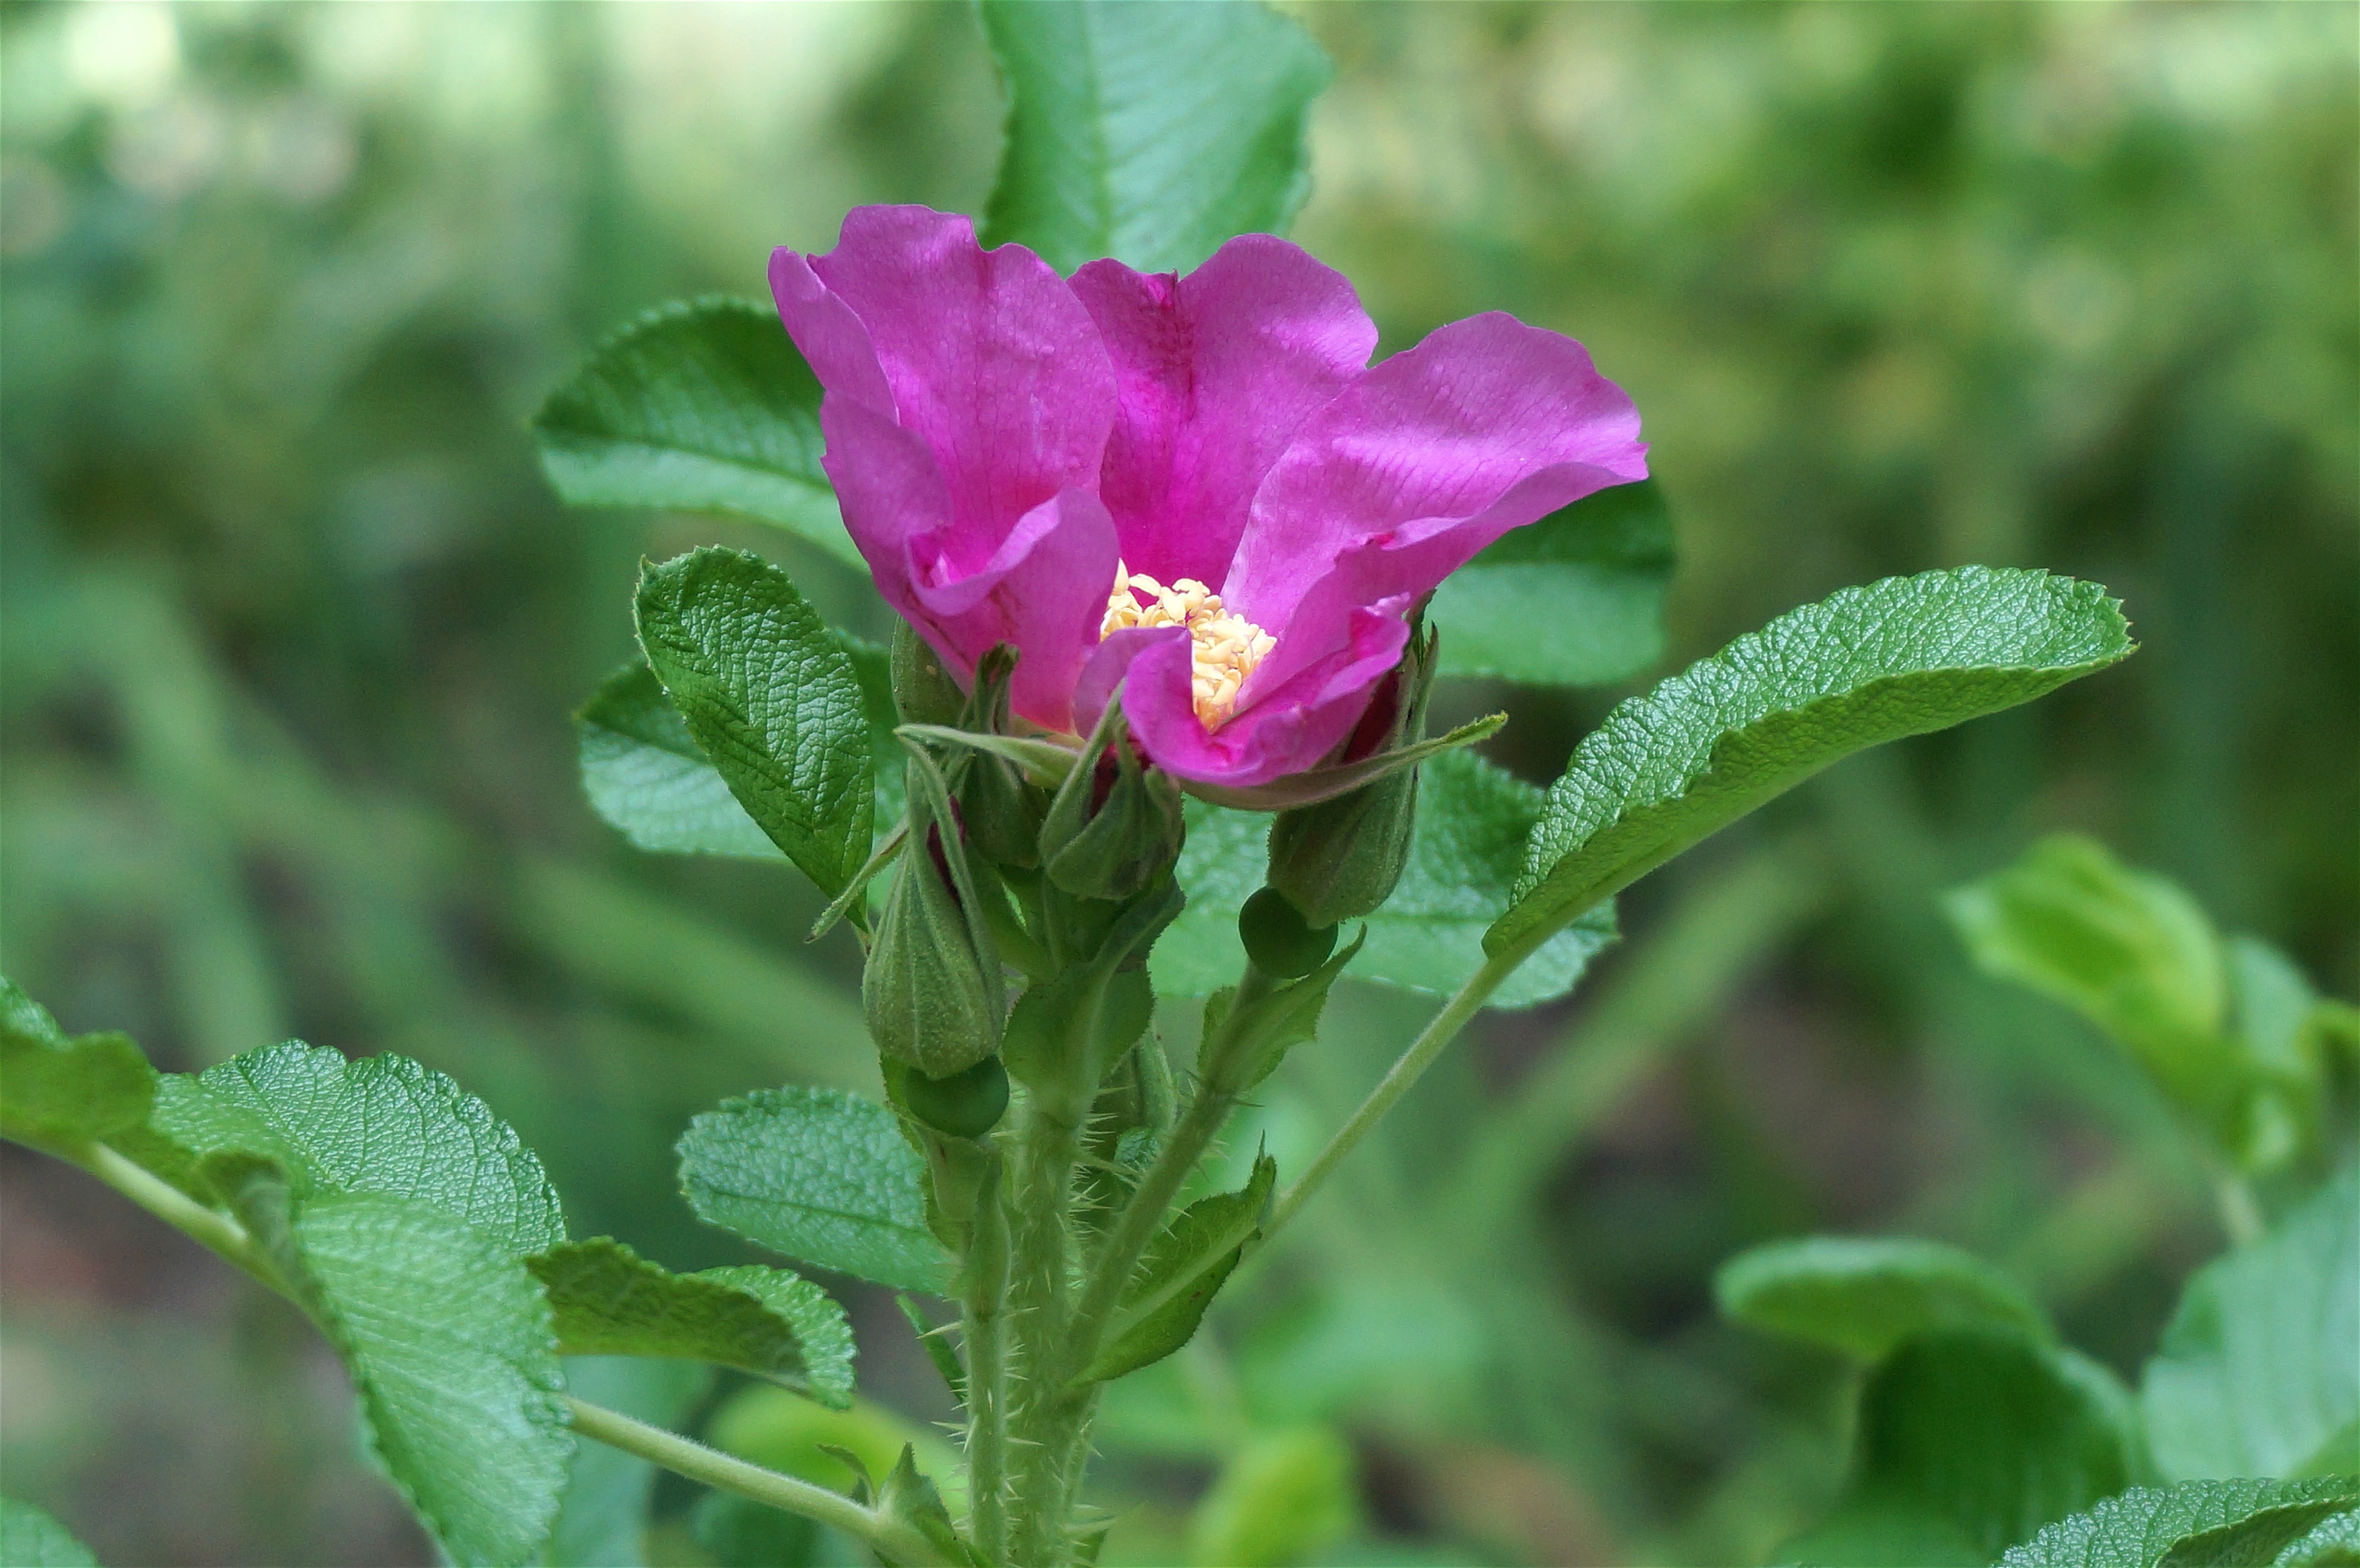
nature, blossom, plant, flower, bloom, rose, garden, flora, wildflower, leaves, bud, macro photography, flowering plant, dayflower, promise of the rose, annual plant, land plant, violet family, dayflower family